Lyall Bay

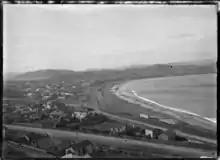
View of Lyall Bay in the early 20th century

Lyall Bay was probably the ancient mouth of the Hutt River. The current isthmus was created by geologic upheaval as a result of recurring earthquakes, notably the Haowhenua earthquake in the fifteenth century and the 1855 Wairarapa earthquake. The 1855 earthquake caused a tsunami that swept over the isthmus between Lyall Bay and Evans Bay, leaving fish stranded amongst the sand dunes.